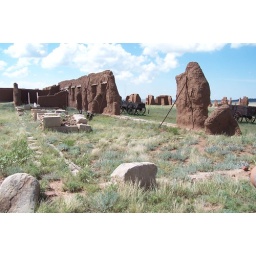
Wagon repair area. Notice turning stones that protected the walls of the buildings from the wagon wheels in the foreground